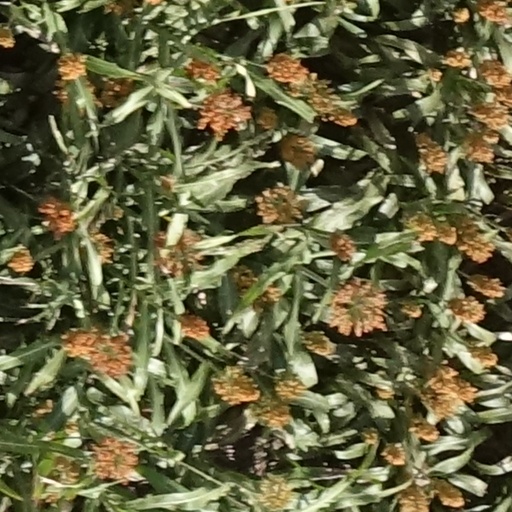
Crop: sorghum